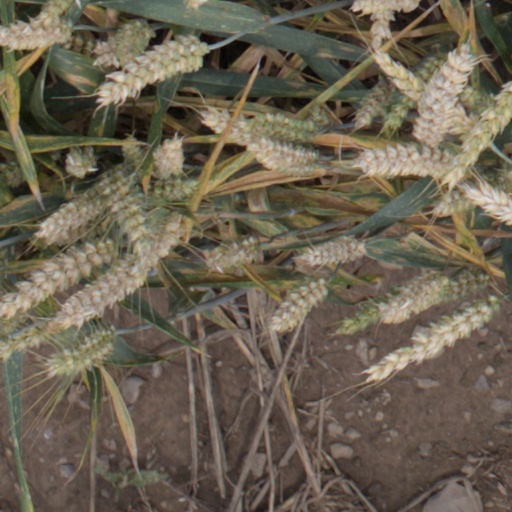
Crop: wheat